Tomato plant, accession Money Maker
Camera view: vertical (180 deg); turntable rotation: 150 degrees
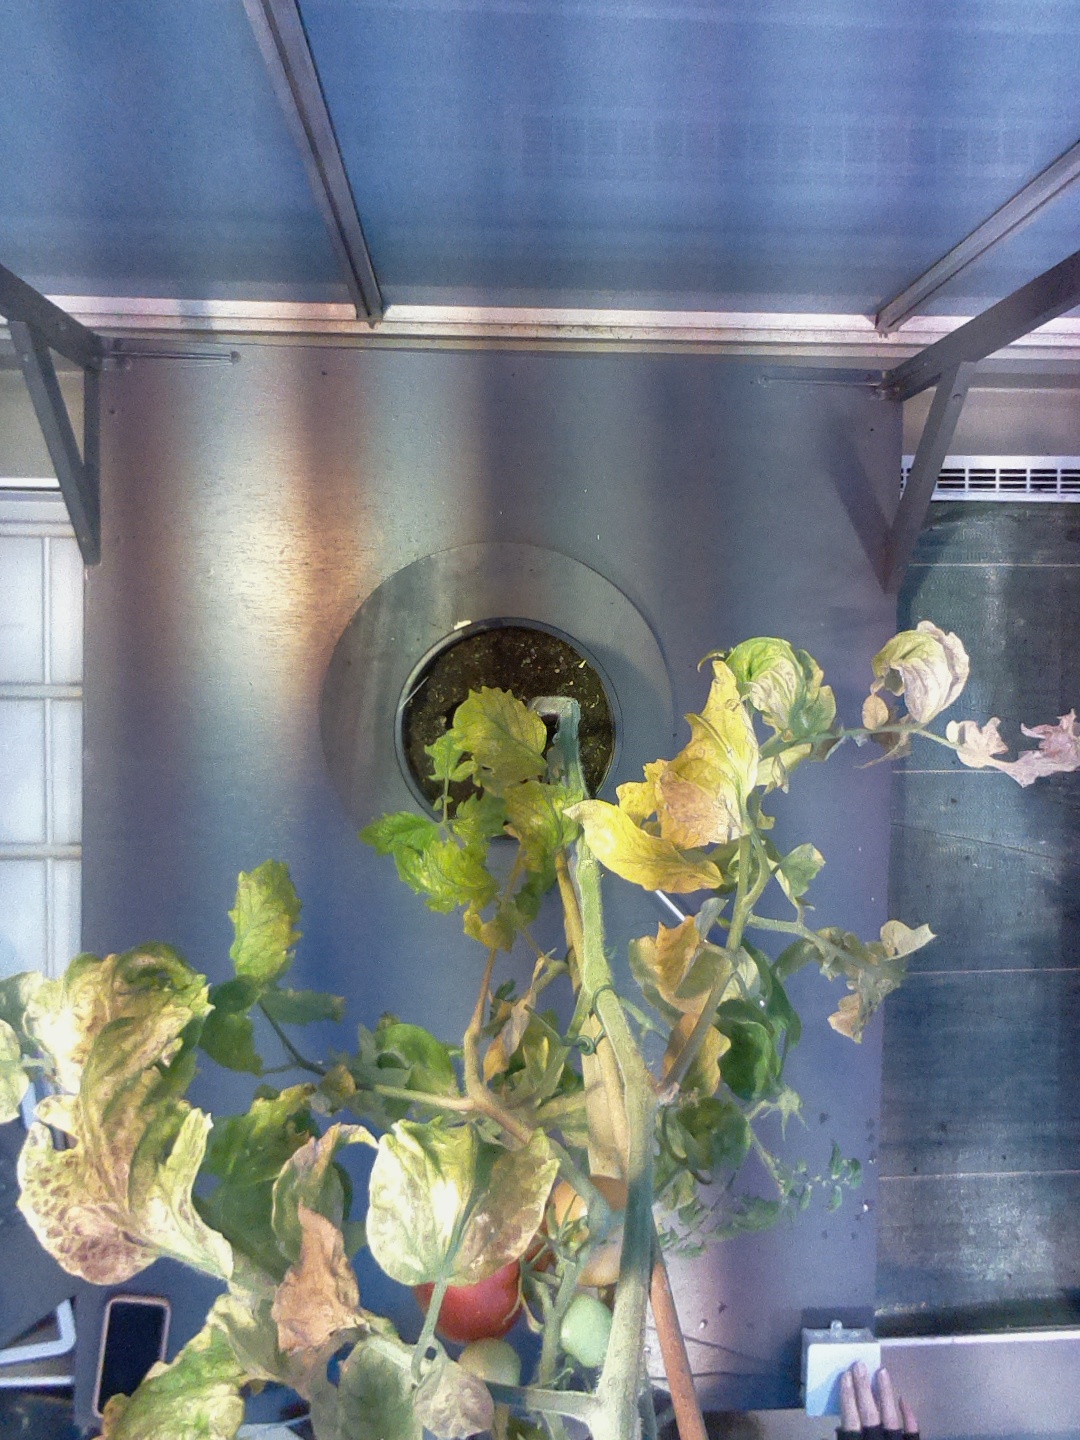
BBCH growth stage 89: 90%-100% of fruits show typical fully ripe color